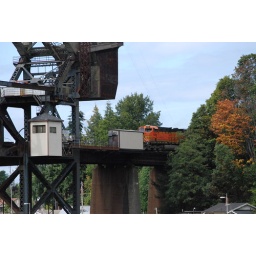
Just starting over the train bridge near the Ballard Locks